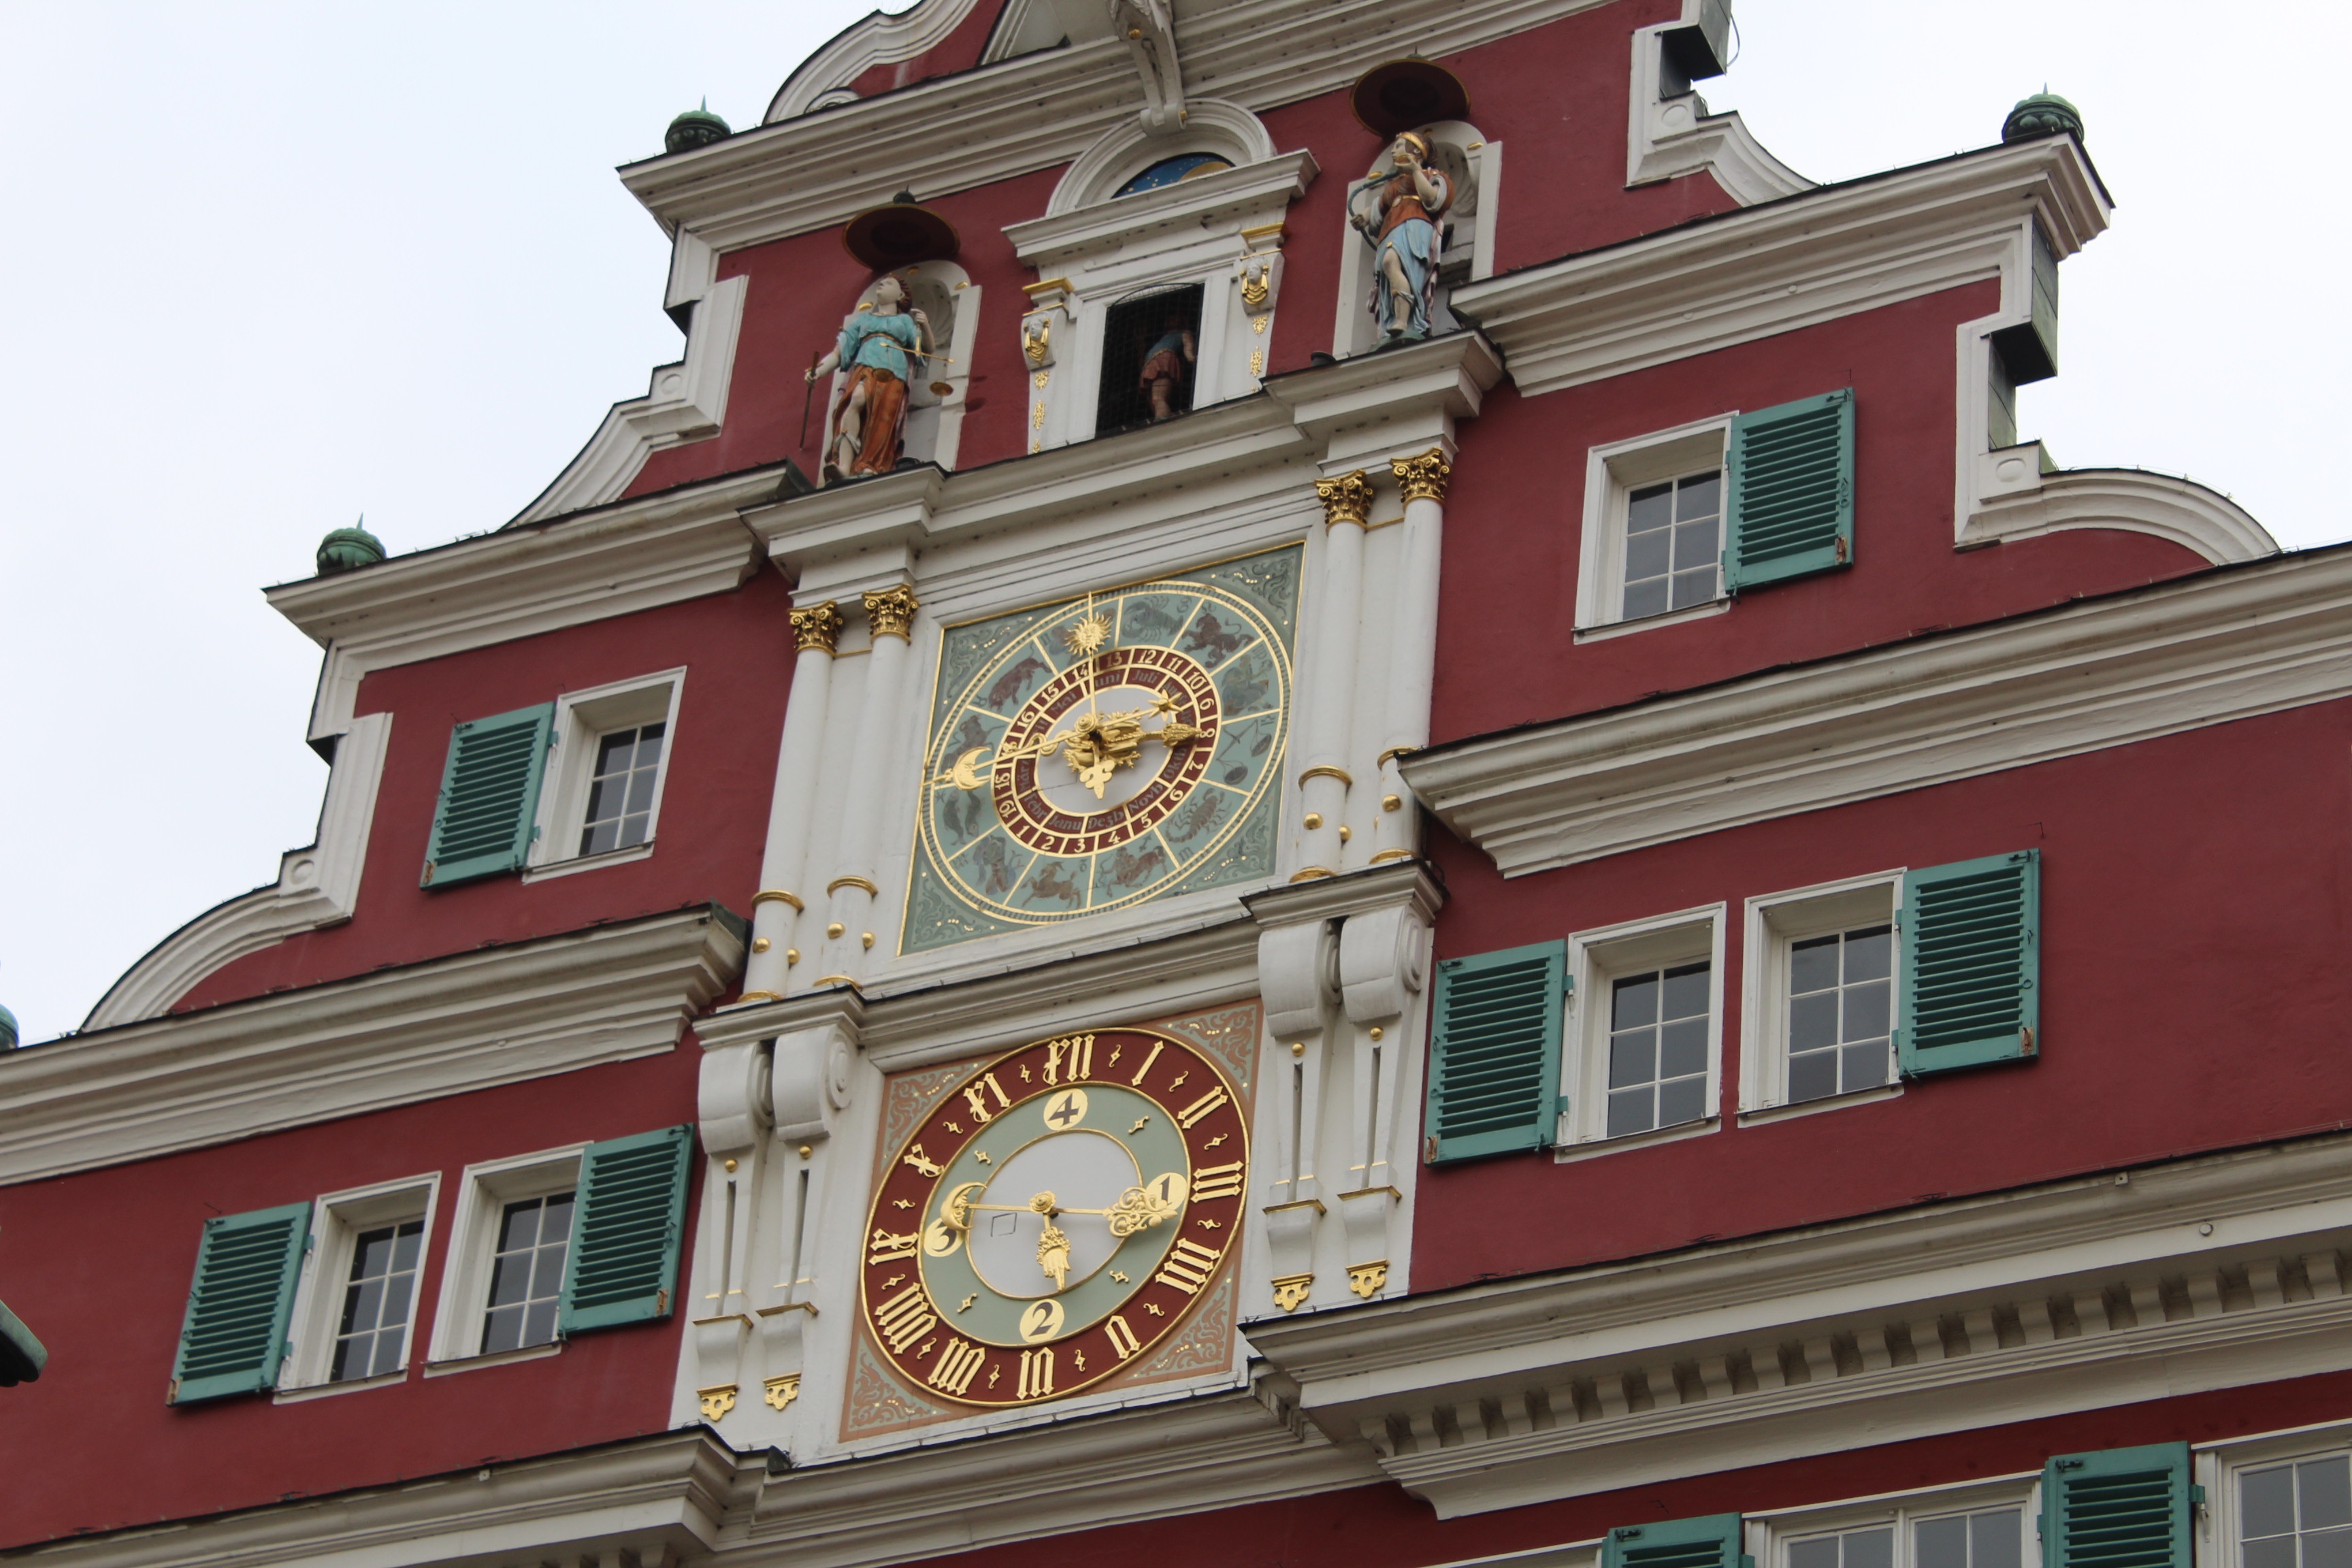
architecture, house, window, clock, building, palace, balcony, landmark, facade, germany, synagogue, old town hall, baden w rttemberg, esslingen, red building, esslingen am neckar